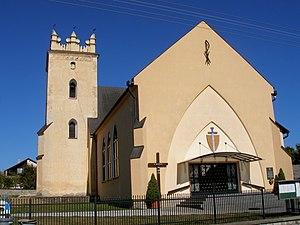
Osikov, est un village de Slovaquie situé dans la région de Prešov.